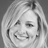
Emotion: happy